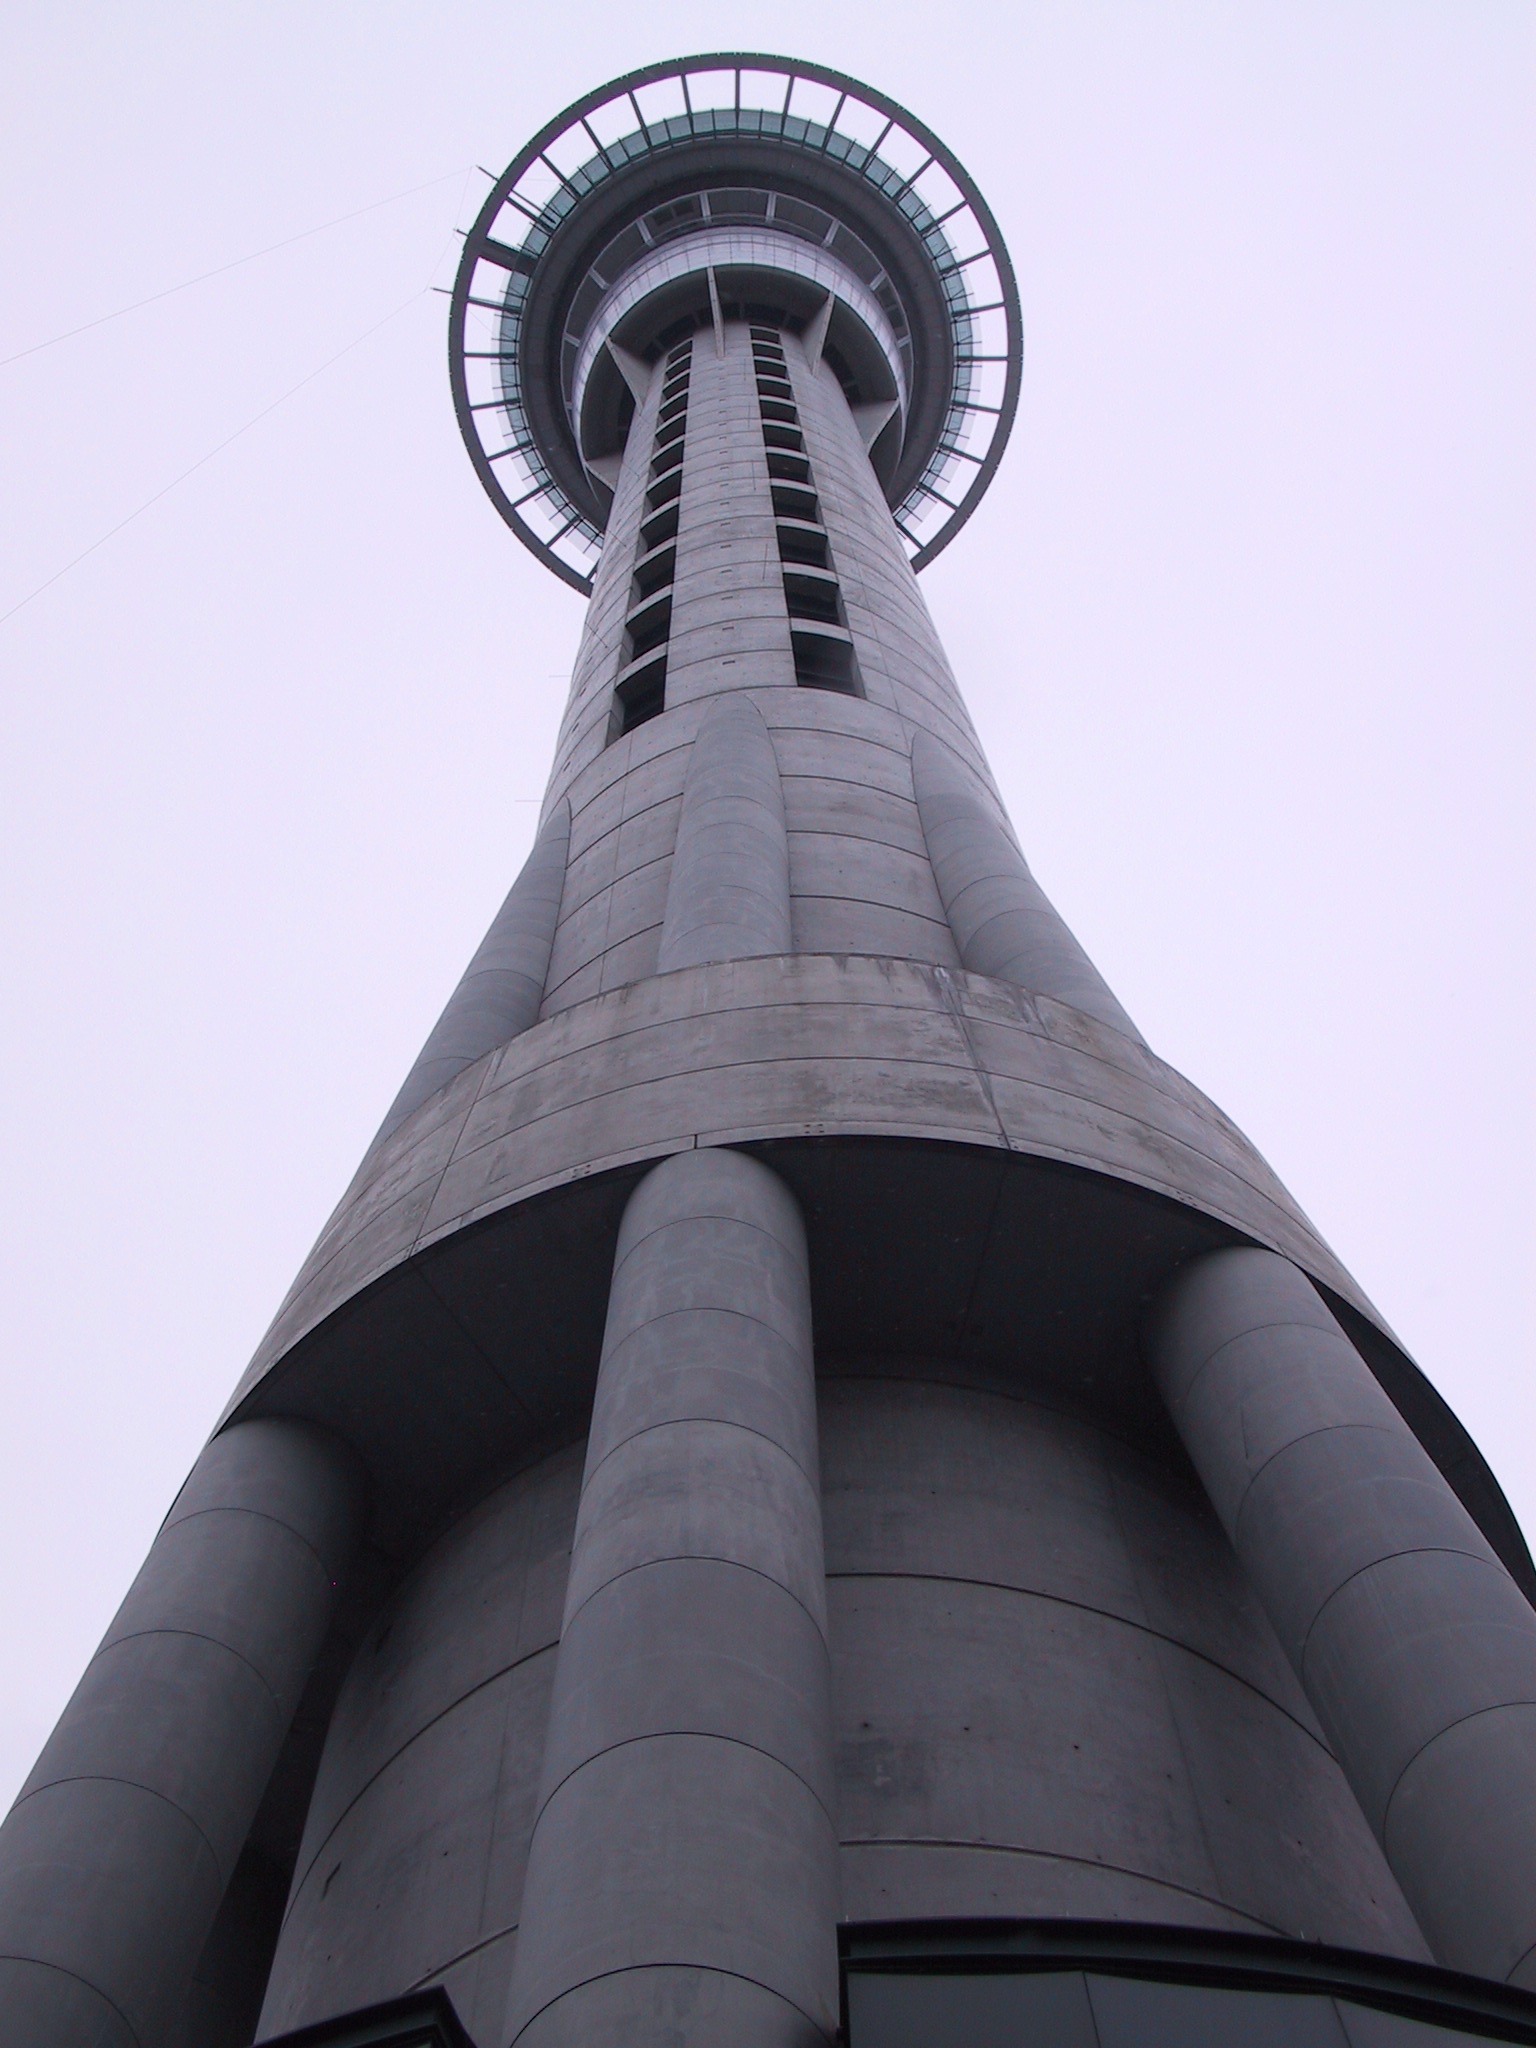
wing, architecture, view, building, high, tower, platform, modern, tire, concrete, lift, up, auckland, automotive tire, aircraft engine